The Hunter (2011 Russian film)

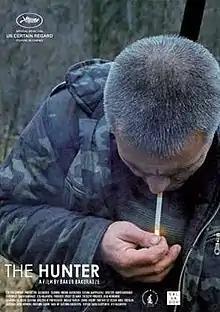

The Hunter is a 2011 Russian drama film directed by Bakur Bakuradze. It premiered in the Un Certain Regard section at the 2011 Cannes Film Festival.